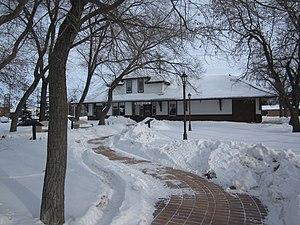
Bibliothèque régionale Evergreen, Arborg, Manitoba Íslenska: Bókasafnið í Arborg, Manitoba
Arborg est une ville enclavée dans la municipalité de Bifrost-Riverton, au Manitoba.